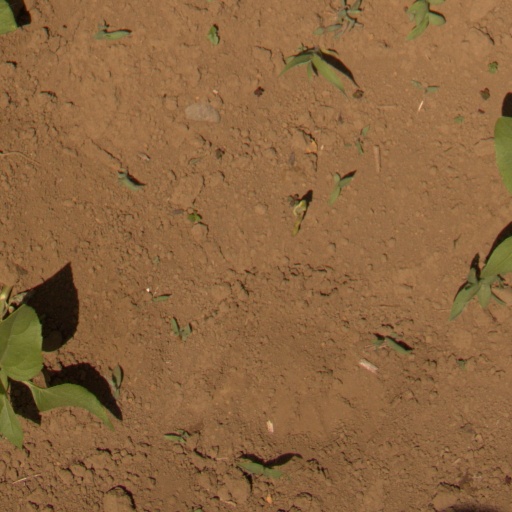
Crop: Jerusalem artichoke